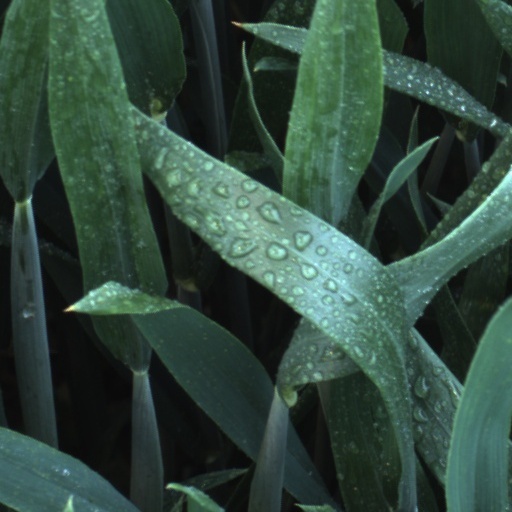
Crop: wheat